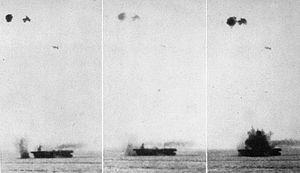
L'USS Marcus Island est un porte-avions d'escorte de classe Casablanca en service dans l'US Navy durant la Seconde Guerre mondiale.